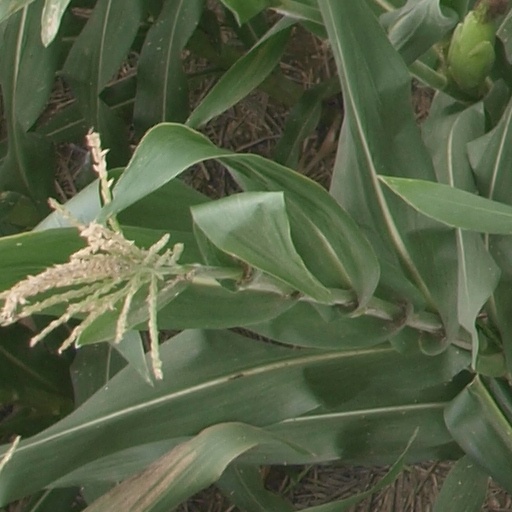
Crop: maize; corn